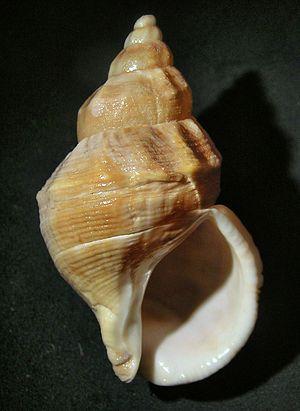
Buccinum est un genre de mollusques gastéropodes marins, de la famille des Buccinidae.